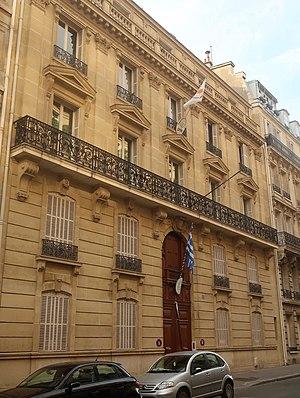
Ambassade de Chypre en France et consulat général de Grèce, n°23 rue Galilée (Paris, 16e).
Ceci est une liste des représentations diplomatiques de Chypre.
L'ambassade de Chypre en France est la représentation diplomatique de la République de Chypre auprès de la République française. Elle est située 23 rue Galilée, dans le 16ᵉ arrondissement de Paris, la capitale du pays. Son ambassadeur est, depuis 2011, Marios Lyssiotis.
La rue Galilée est une voie des 8ᵉ et 16ᵉ arrondissements de Paris.